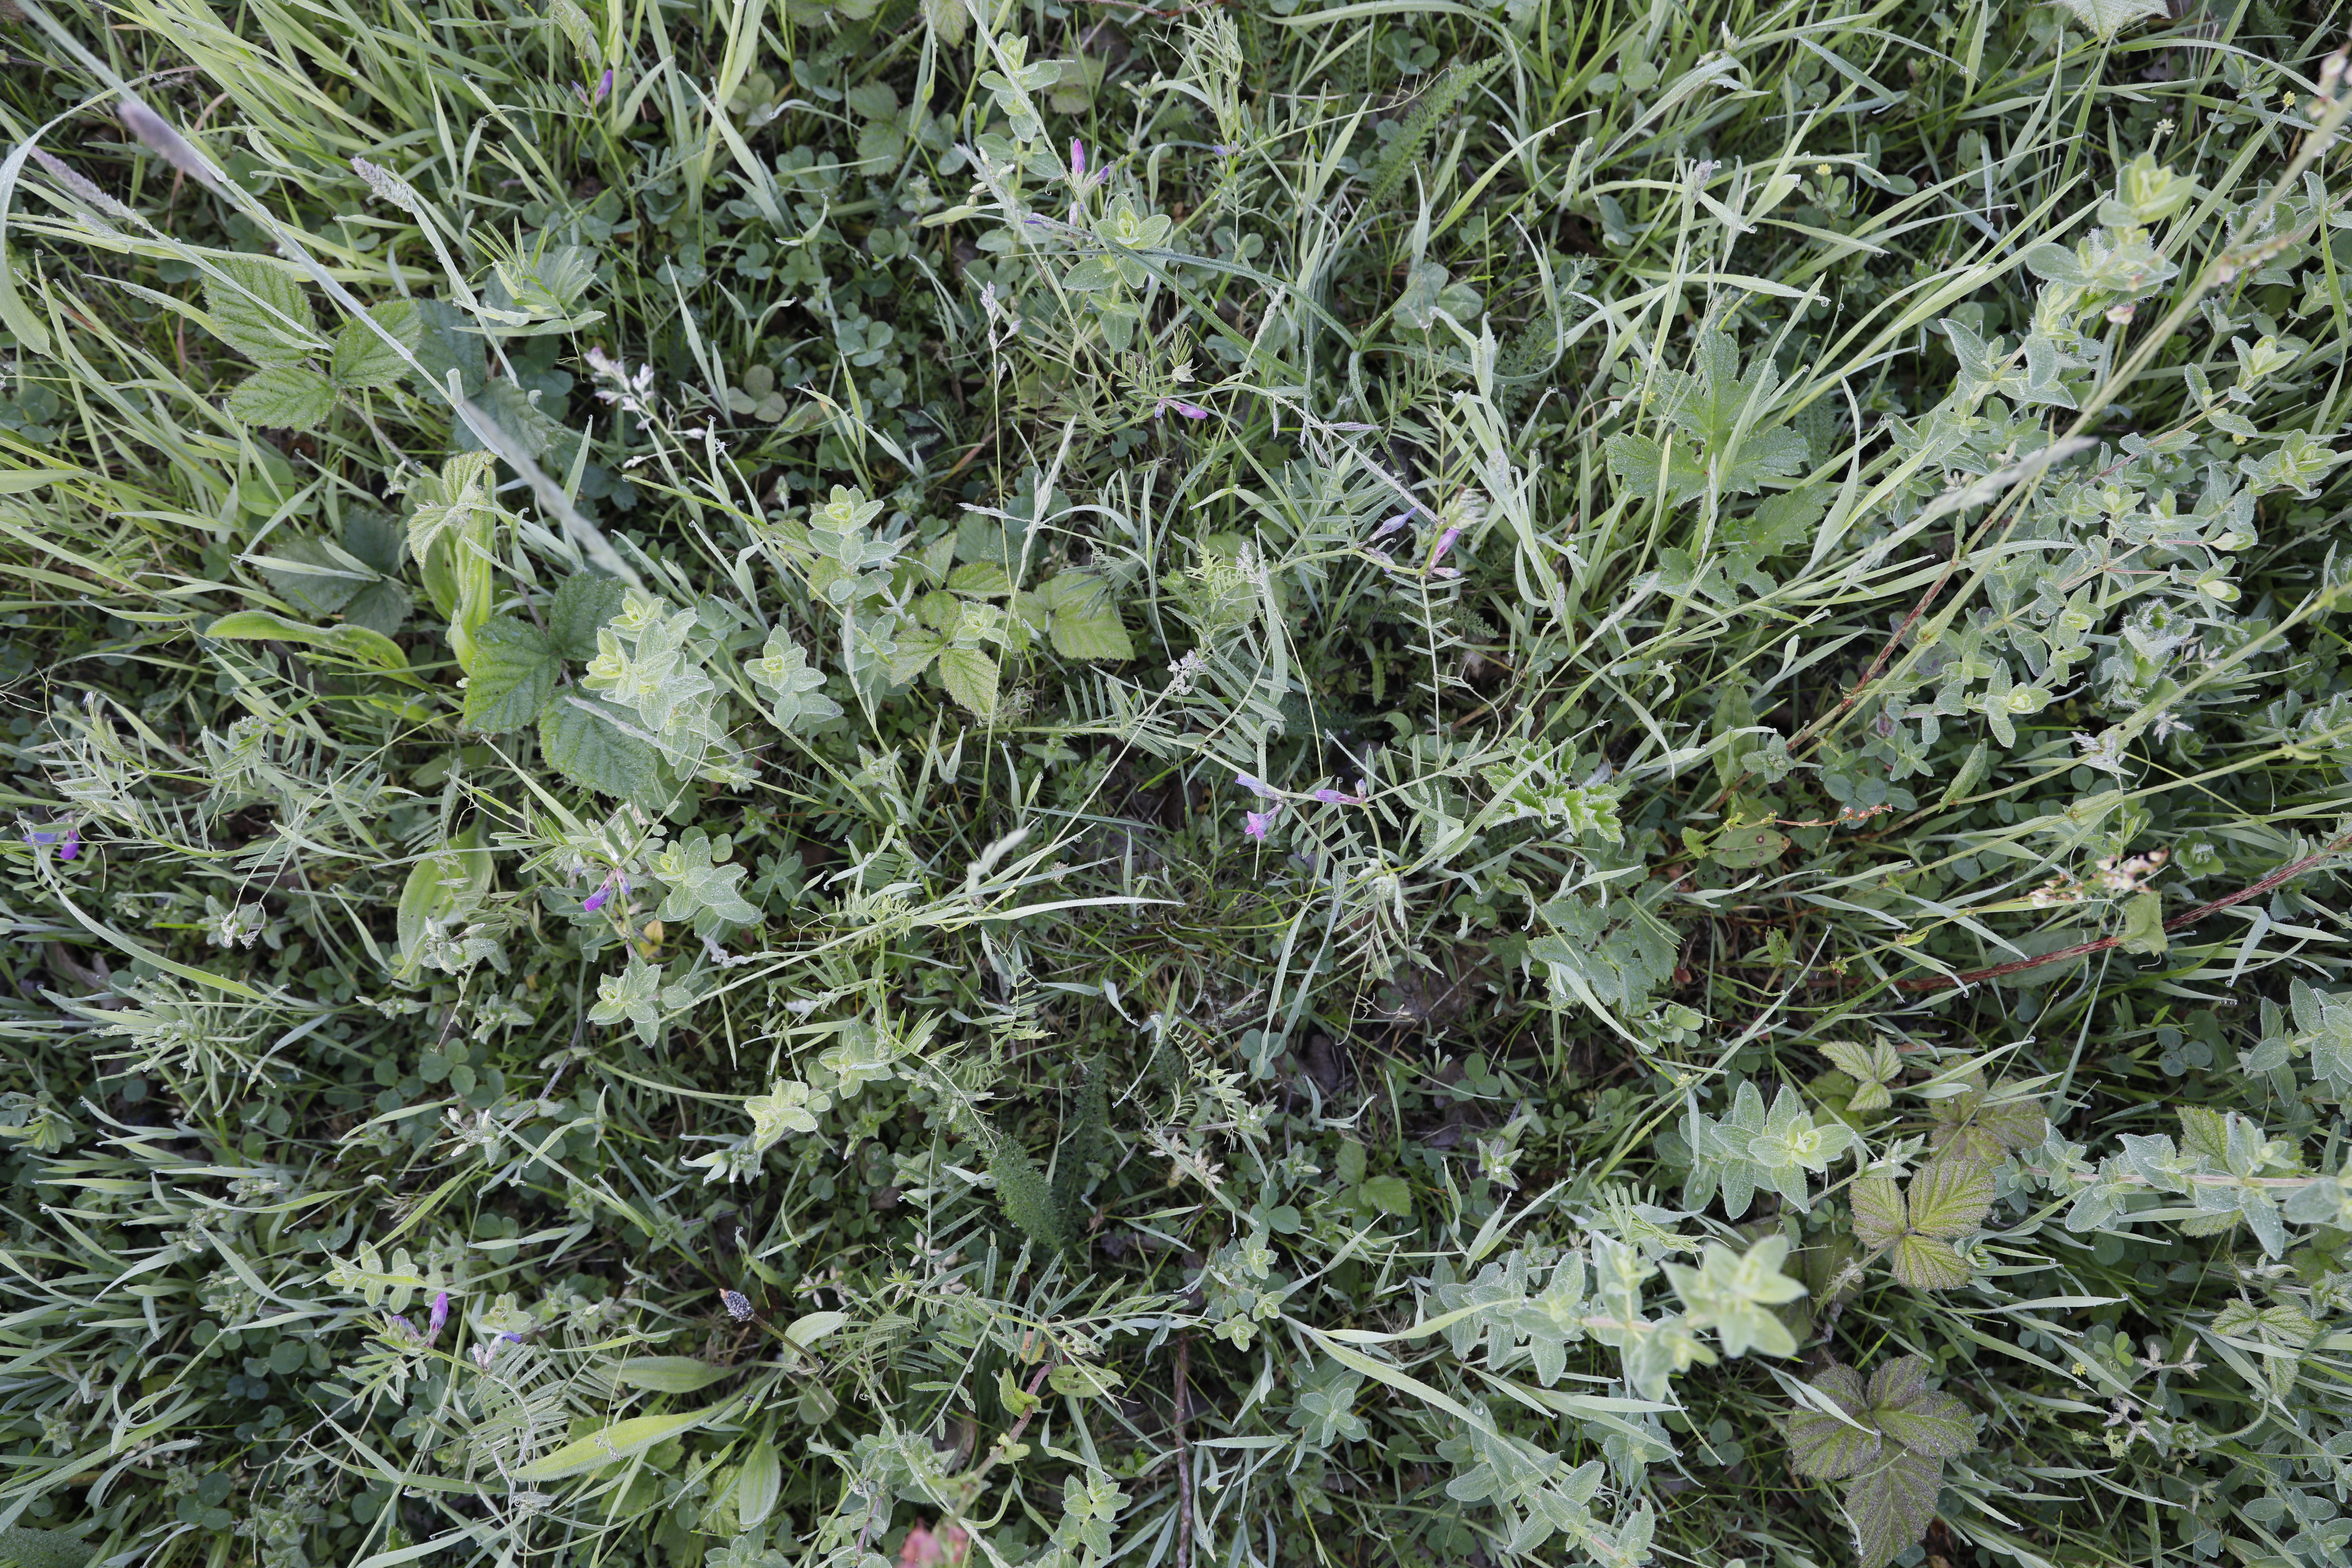
Plant species: Vicia sativa